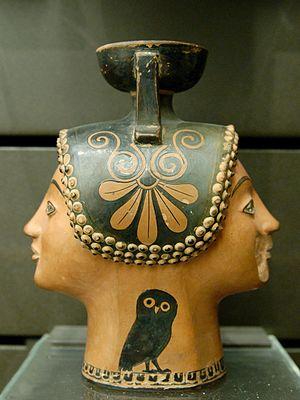
Aryballe plastique attique à figures rouges à têtes de femmes janiformes, vers 510-500 av. J.-C. Le vase porte l'inscription «